Maria Ho

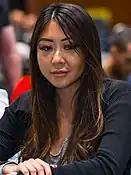

Maria Ho (traditional Chinese: 何亭雨; simplified Chinese: 何亭雨; pinyin: Hé tíng yǔ; born March 6, 1983, in Taipei, Taiwan) is a Taiwanese-American poker player and television host/commentator. One of the top-ranked female poker players in the world and a Women in Poker Hall of Fame inductee, she has won more than $5,000,000 in live tournaments.